James Knox Polk Hall

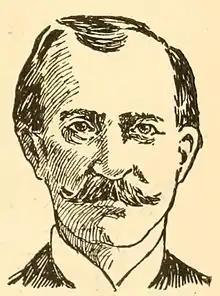

James Knox Polk Hall (September 30, 1844 – January 5, 1915) was a Democratic member of the U.S. House of Representatives from Pennsylvania.